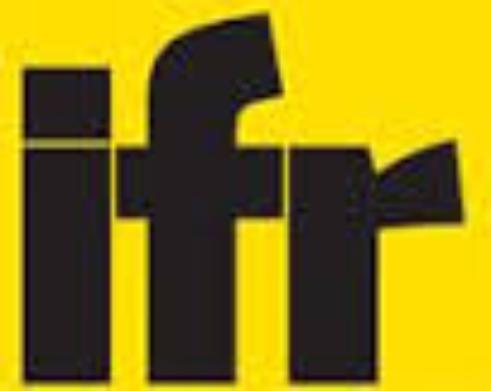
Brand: IFR
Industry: Electronic